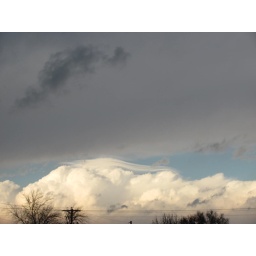
Big white cumulous clouds in the north and big black cloud coming from the south.